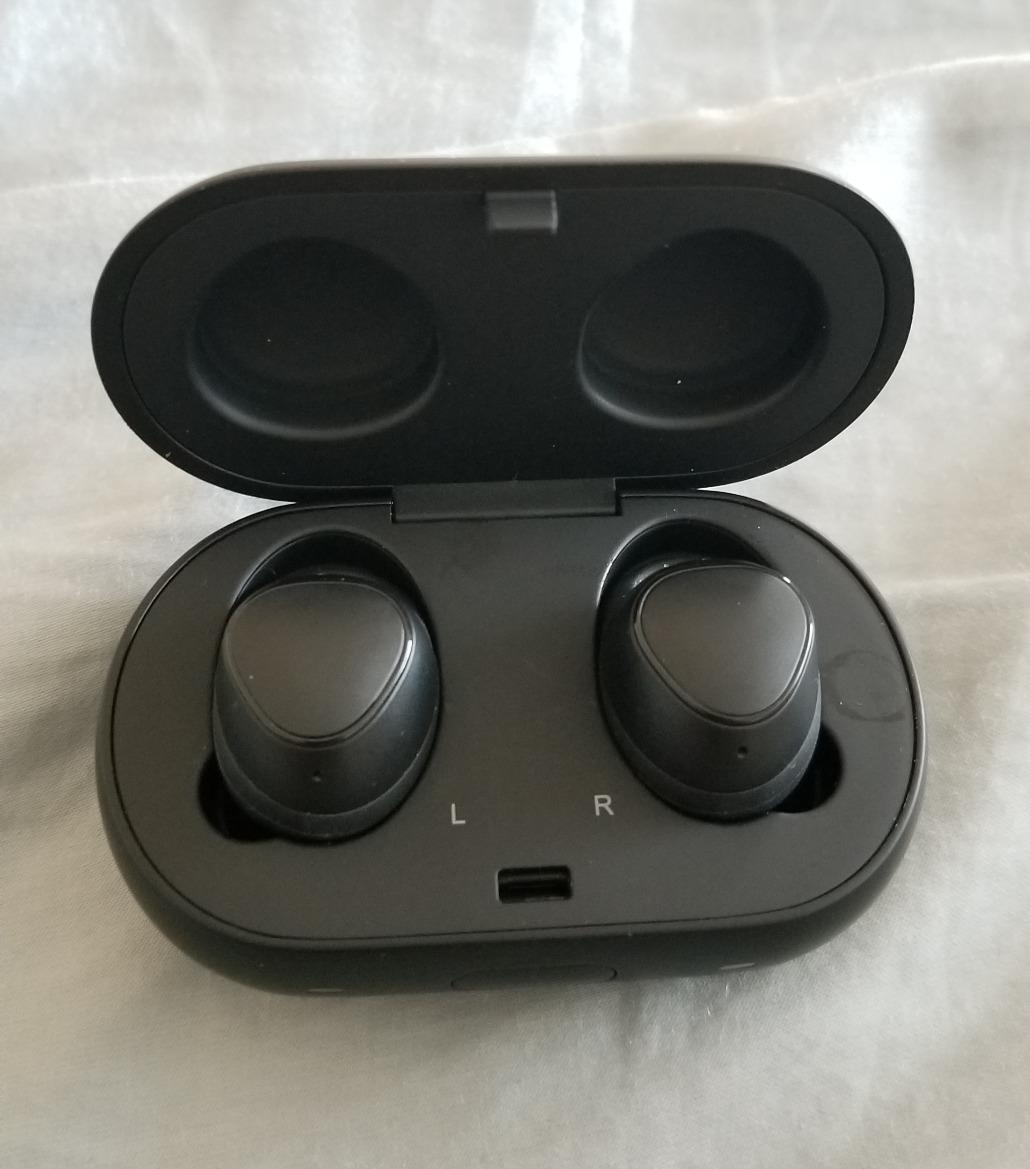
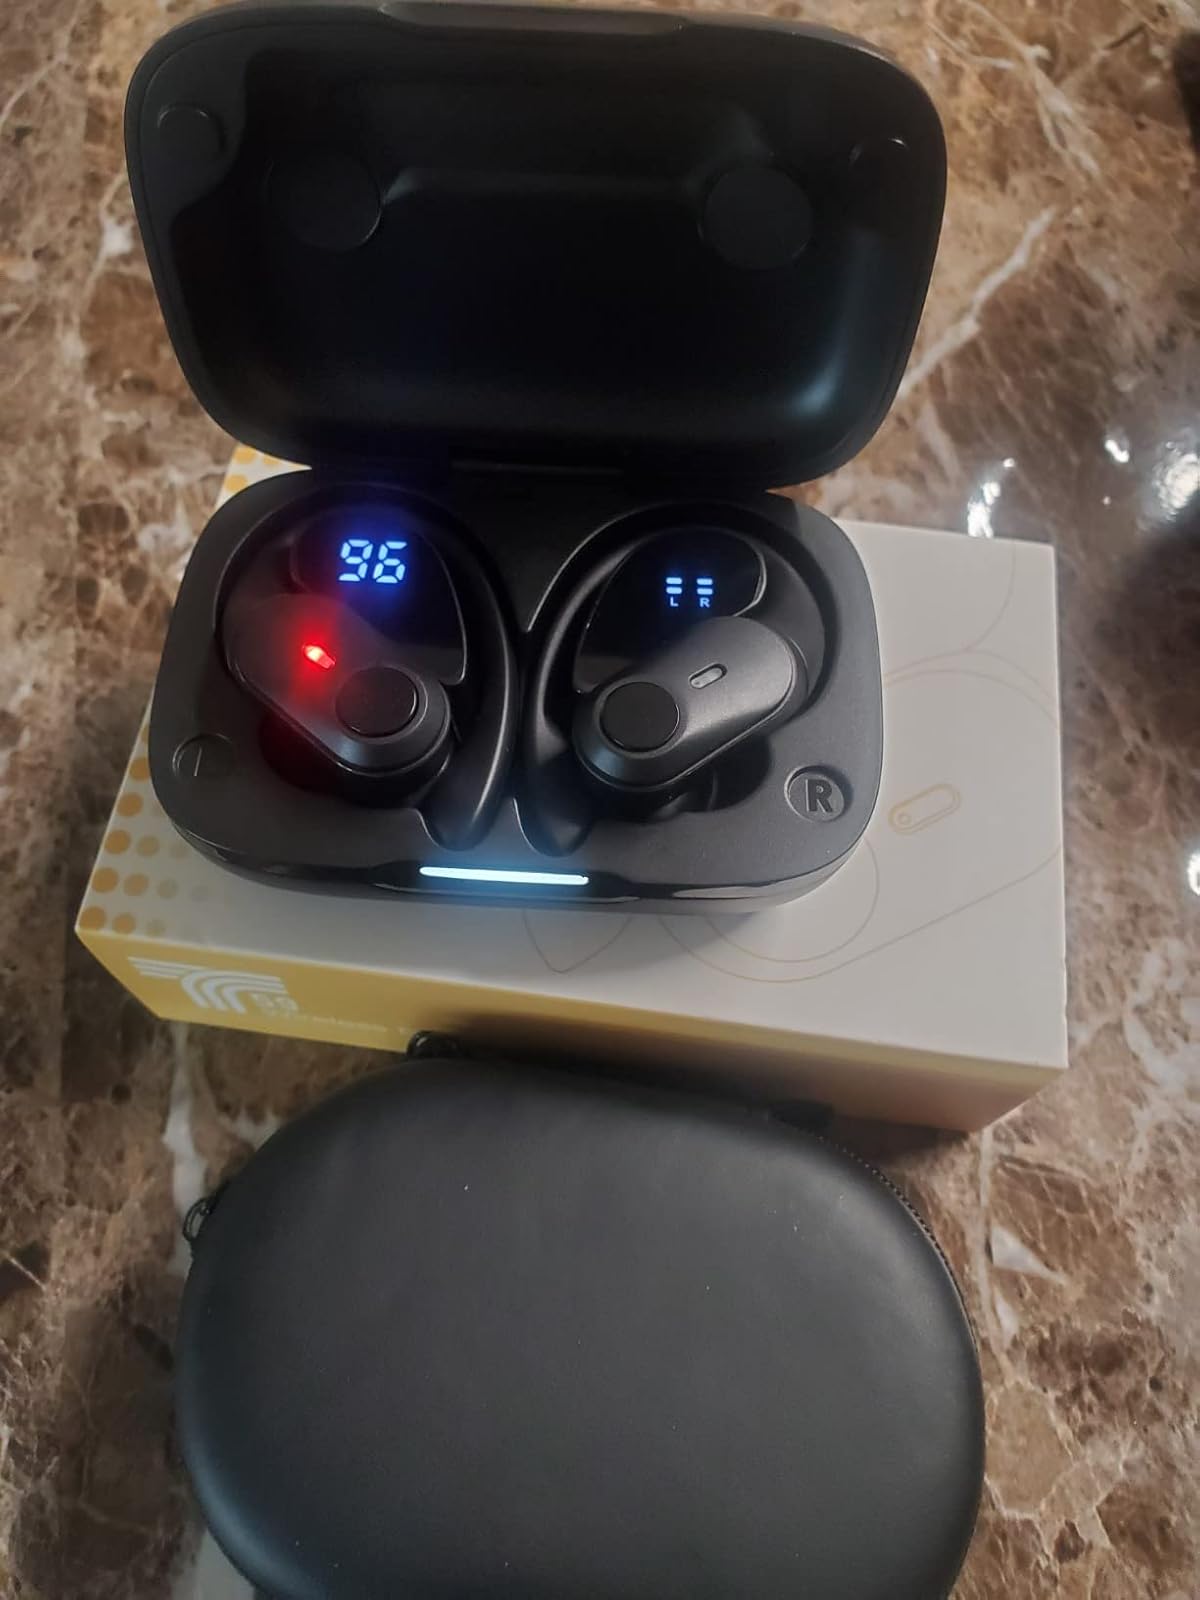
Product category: earbuds
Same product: no